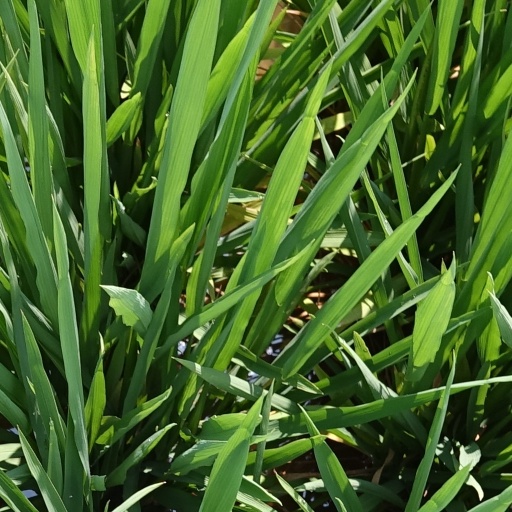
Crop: rice